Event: Nepal Earthquake
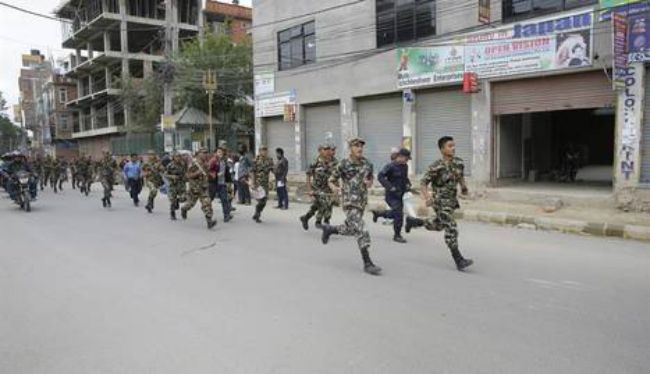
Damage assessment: damage